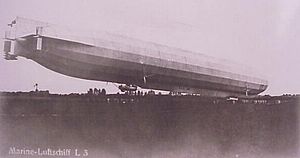
Zeppelin M-klasse
Marine-Luftschiff L 3 / LZ 24 var den første af 12 zeppelinere i M-klassen og ødelagdes 17. februar 1915 ved nødlanding på Fanøs nordstrand
Marine-Luftschiff L 3
Zeppelin M-klasse var typebetegnelsen for 12 luftskibe bygget 1914-15 af Luftschiffbau Zeppelin med fabrikations-numrene LZ 24-LZ 37, alle med henblik på militære formål. M-klassen var udviklet før udbruddet af 1. verdenskrig og i modsætning til de senere masseproducerede P-klasse, Q-klasse og R-klasse typer særlig kendetegnet ved åbne gondoler, 3 motorer, men 4 propeller, kasseformet halefinne og aluminium-zink legering anvendt i skelettet.